Antonie Waterloo

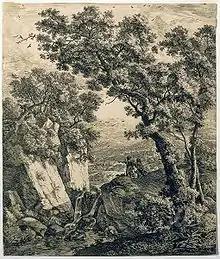
Tobias and the Angel from the Book of Tobit

Waterloo is thought to have been born at Ryssel (Lille), then in the Spanish Netherlands, now part of northern France. His mother was Magdalena Vaillant who became a member of the Walloon Church, Amsterdam in 1621, followed by his own membership in 1630. Little is known of his early life and, as